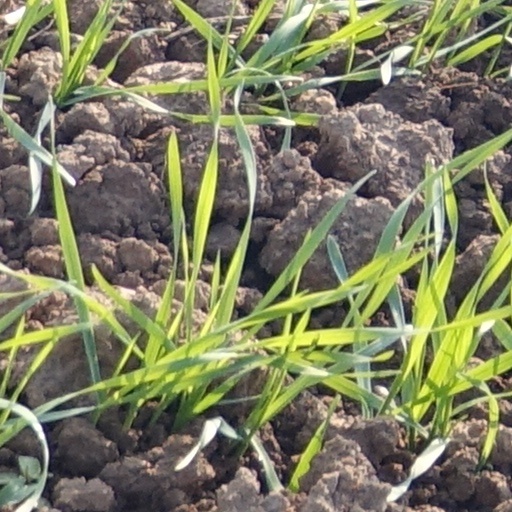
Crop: wheat